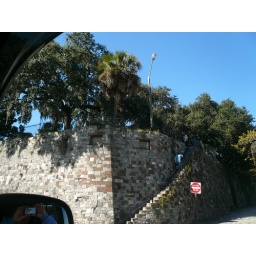
Liz's reflection in the truck side rearview mirror